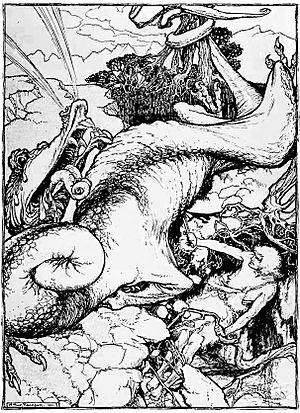
Sigurd est un héros légendaire de la mythologie nordique qui apparaît dans plusieurs poèmes héroïques de l'Edda poétique, compilée au XIIIᵉ siècle. Sigurd apparaît également dans l'Edda de Snorri et est le personnage central de la Völsunga saga, écrits en prose au XIIIᵉ siècle à partir des poèmes héroïques plus anciens et probablement d'autres sources qui ne nous sont pas parvenues. Sigurd apparaît également dans la saga légendaire la Norna-Gests þáttr, où il défait le héros Starkadr.